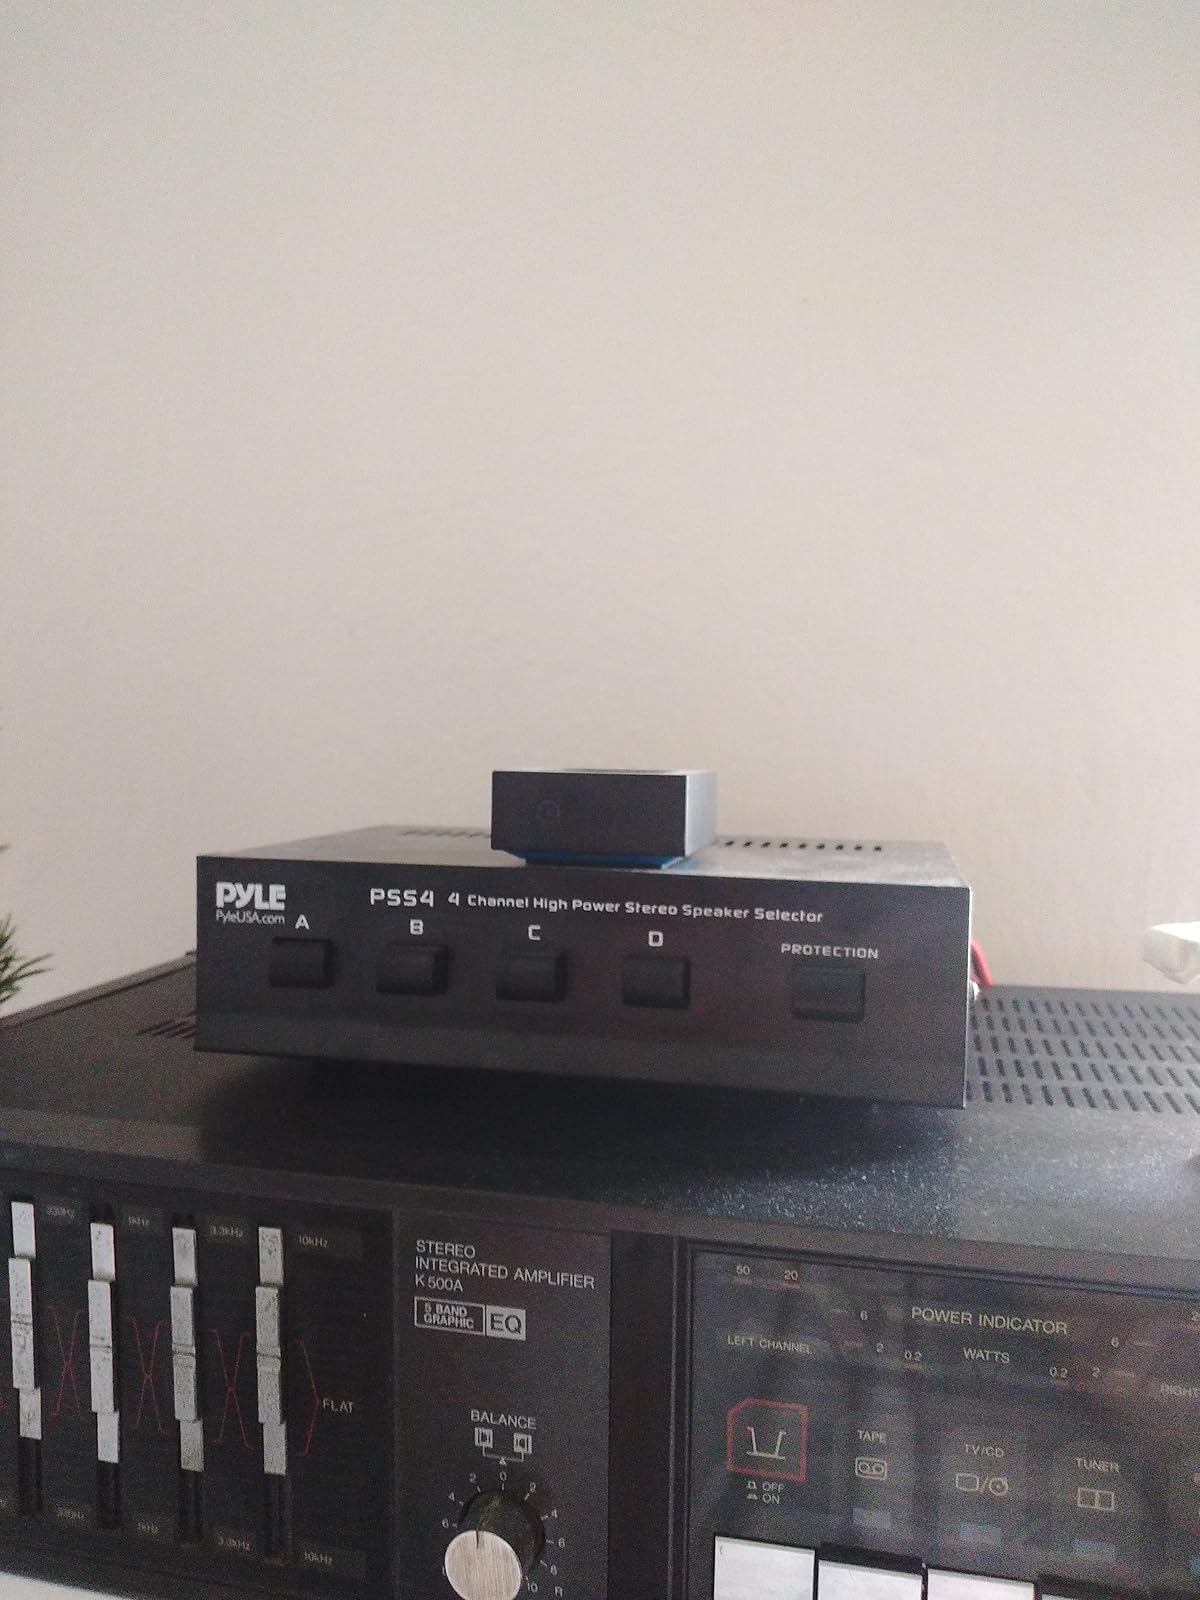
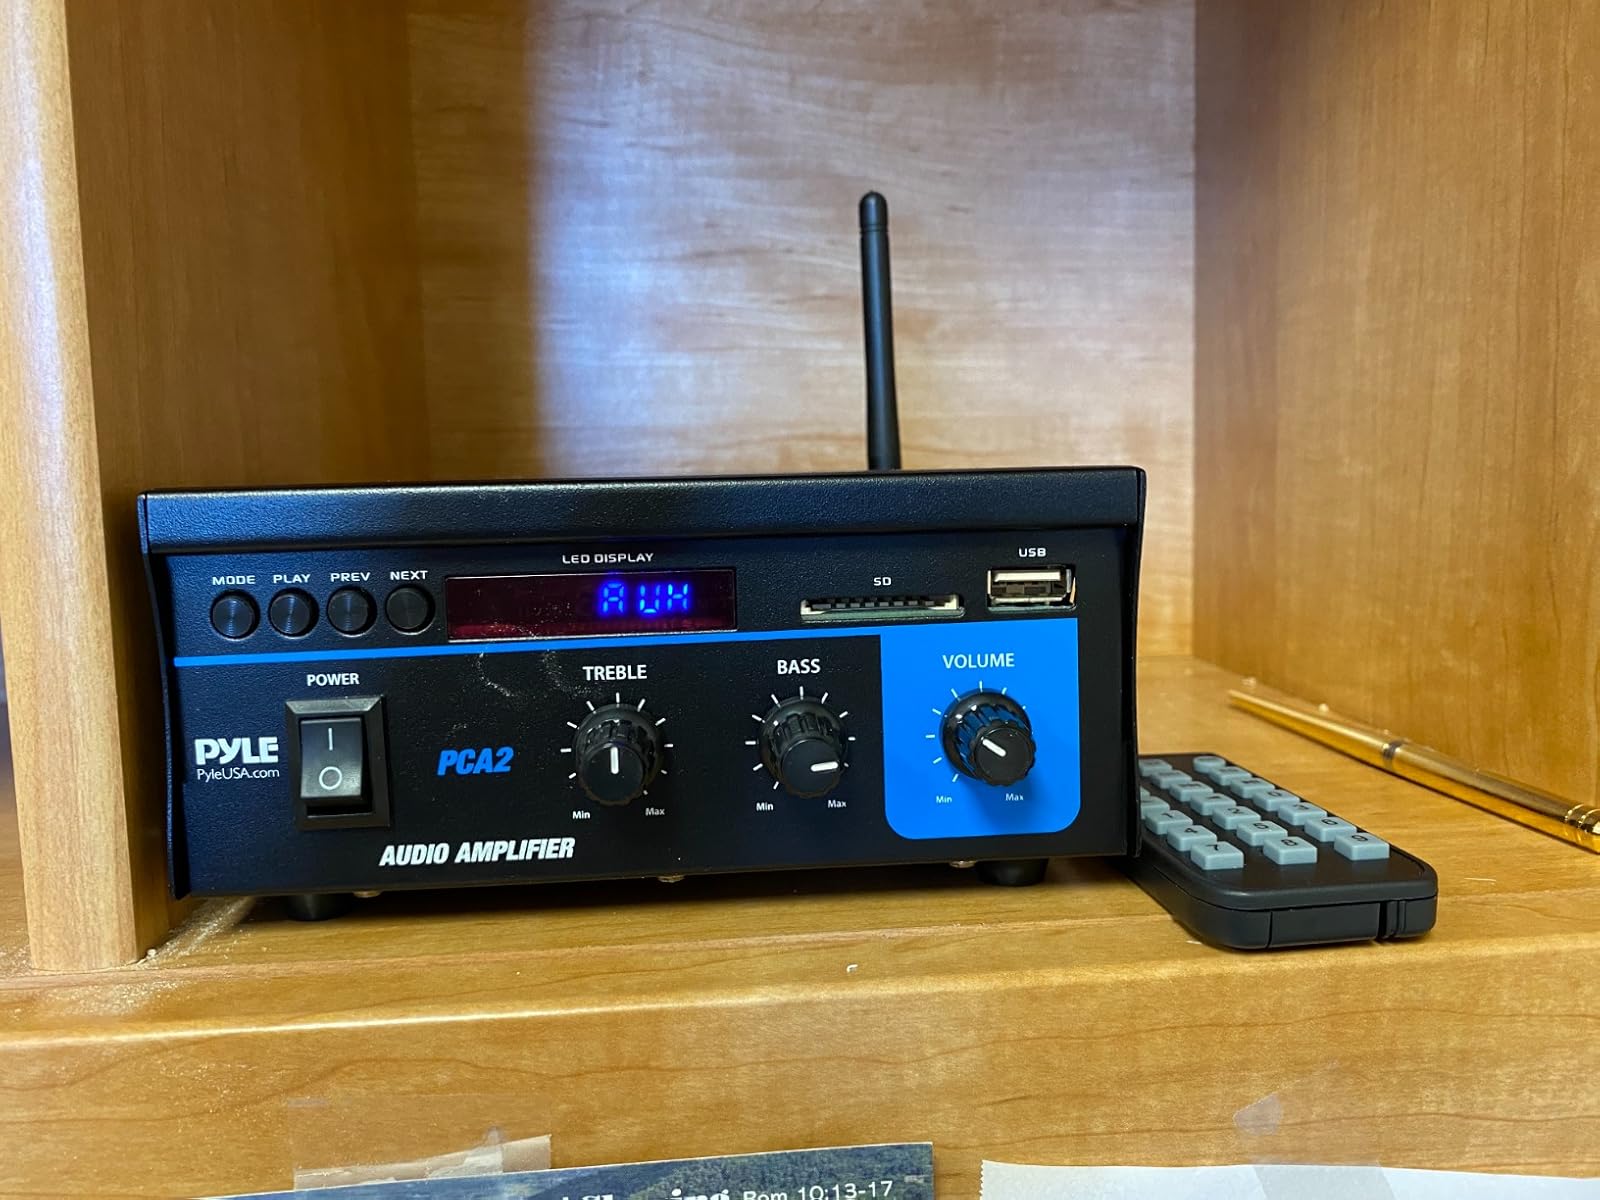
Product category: speaker
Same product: no